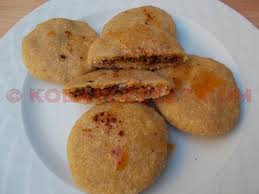
Yemek: icli_kofte